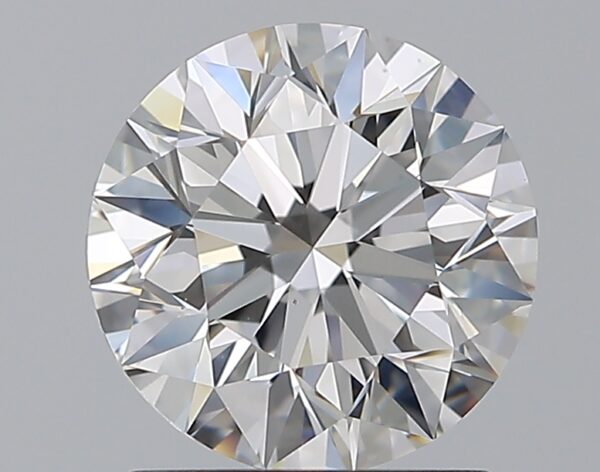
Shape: round
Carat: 1.6
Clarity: VS1
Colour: E
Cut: EX
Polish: EX
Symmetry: EX
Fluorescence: N
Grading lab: GIA
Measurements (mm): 7.37 x 7.41 x 4.71